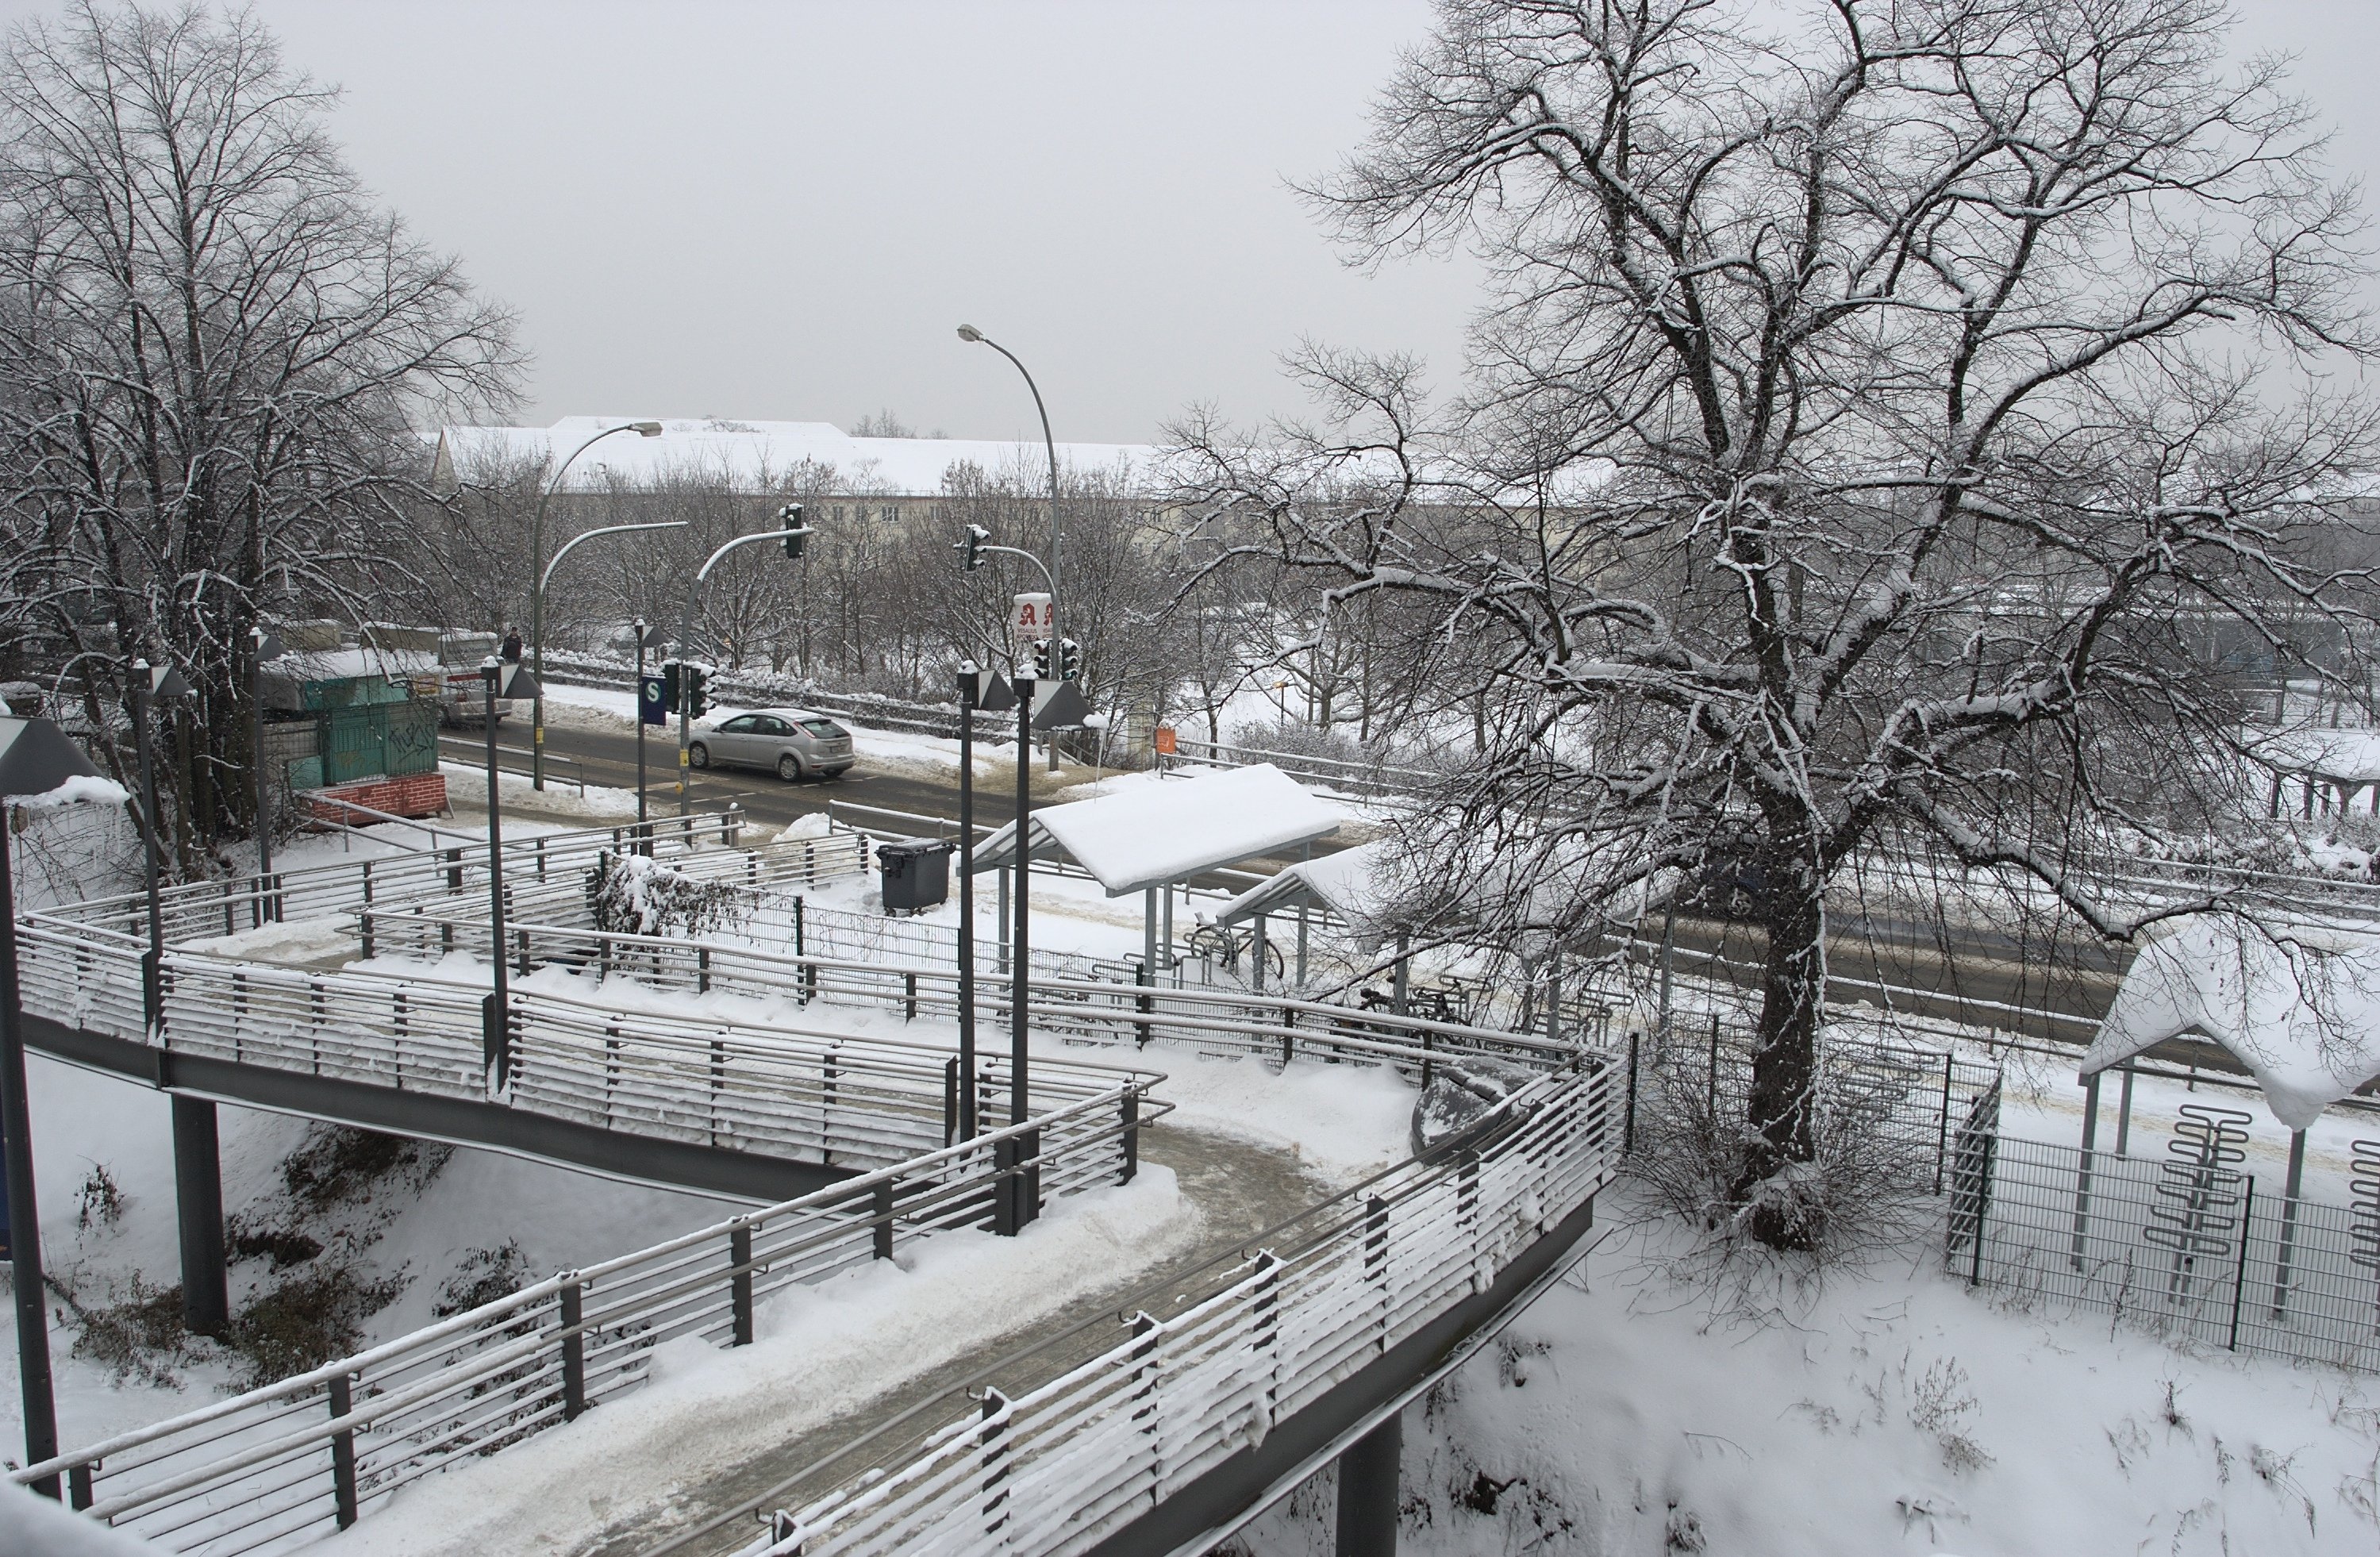
snow, winter, weather, season, rawtherapee, germany, deutschland, berlin, pentax, blizzard, 20mm, schnee, 2010, lenstagged, steffenzahn, k100d, justpentax, iamflickr, cosina, voigtlander, skopar, colorskopar, cv20, colorskopar20mmf35slii, 20mmf35slii, voigtlander20mm, cv2035, skopar20mmf35, pankow, freezing, cosinavoigtl nder, cosinavoigtl ndercolorskopar20mmf35, voigtl nder20mmf35colorskoparslii, voigtl nder20mmf35, winter storm